Prime Minister of New Zealand

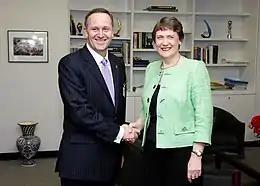
The 37th and 38th prime ministers of New Zealand, pictured in 2009: John Key with his predecessor, Helen Clark.

The incumbent prime minister's official residence is Premier House, Tinakori Road, Wellington. There the prime minister hosts receptions and events for New Zealand and overseas guests. Unlike the residences of certain other heads of government (e.g. the White House and 10 Downing Street), Premier House does not serve as the government headquarters; the location of the prime minister's office is the Beehive, in the parliament precinct a short distance away. The prime minister's governmental work is supported by the non-partisan Department of the Prime Minister and Cabinet. The separate Private Office of the Prime Minister provides advice and support on political party matters.